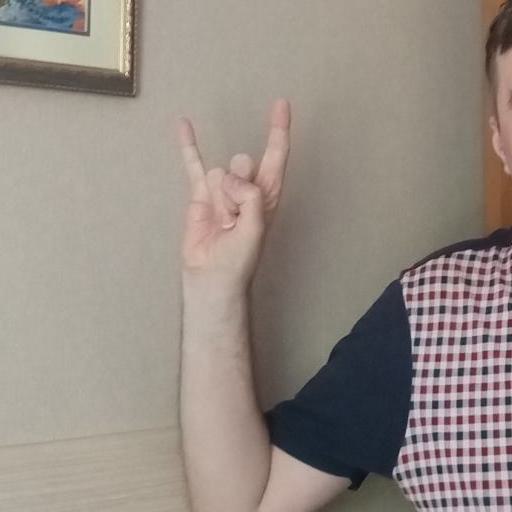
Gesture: rock